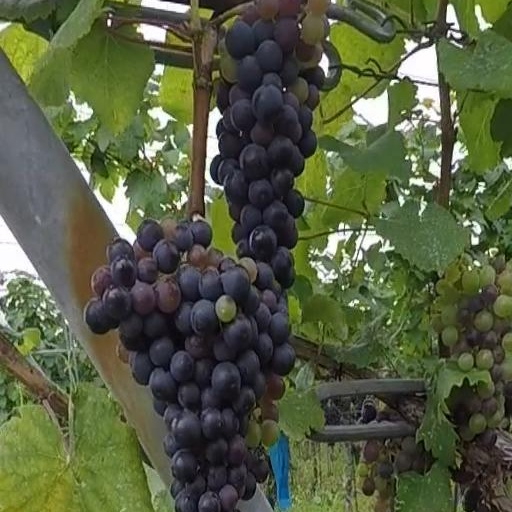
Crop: grape